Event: Nepal Earthquake
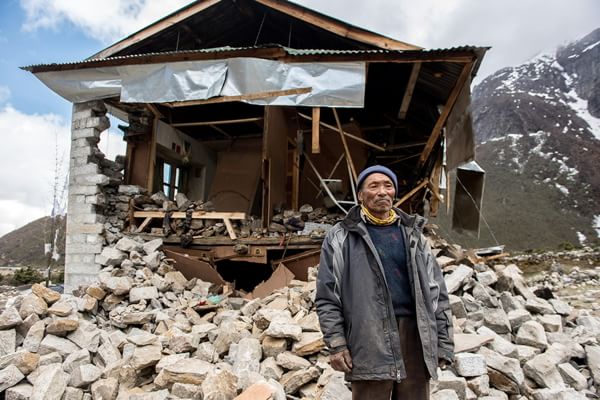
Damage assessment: damage